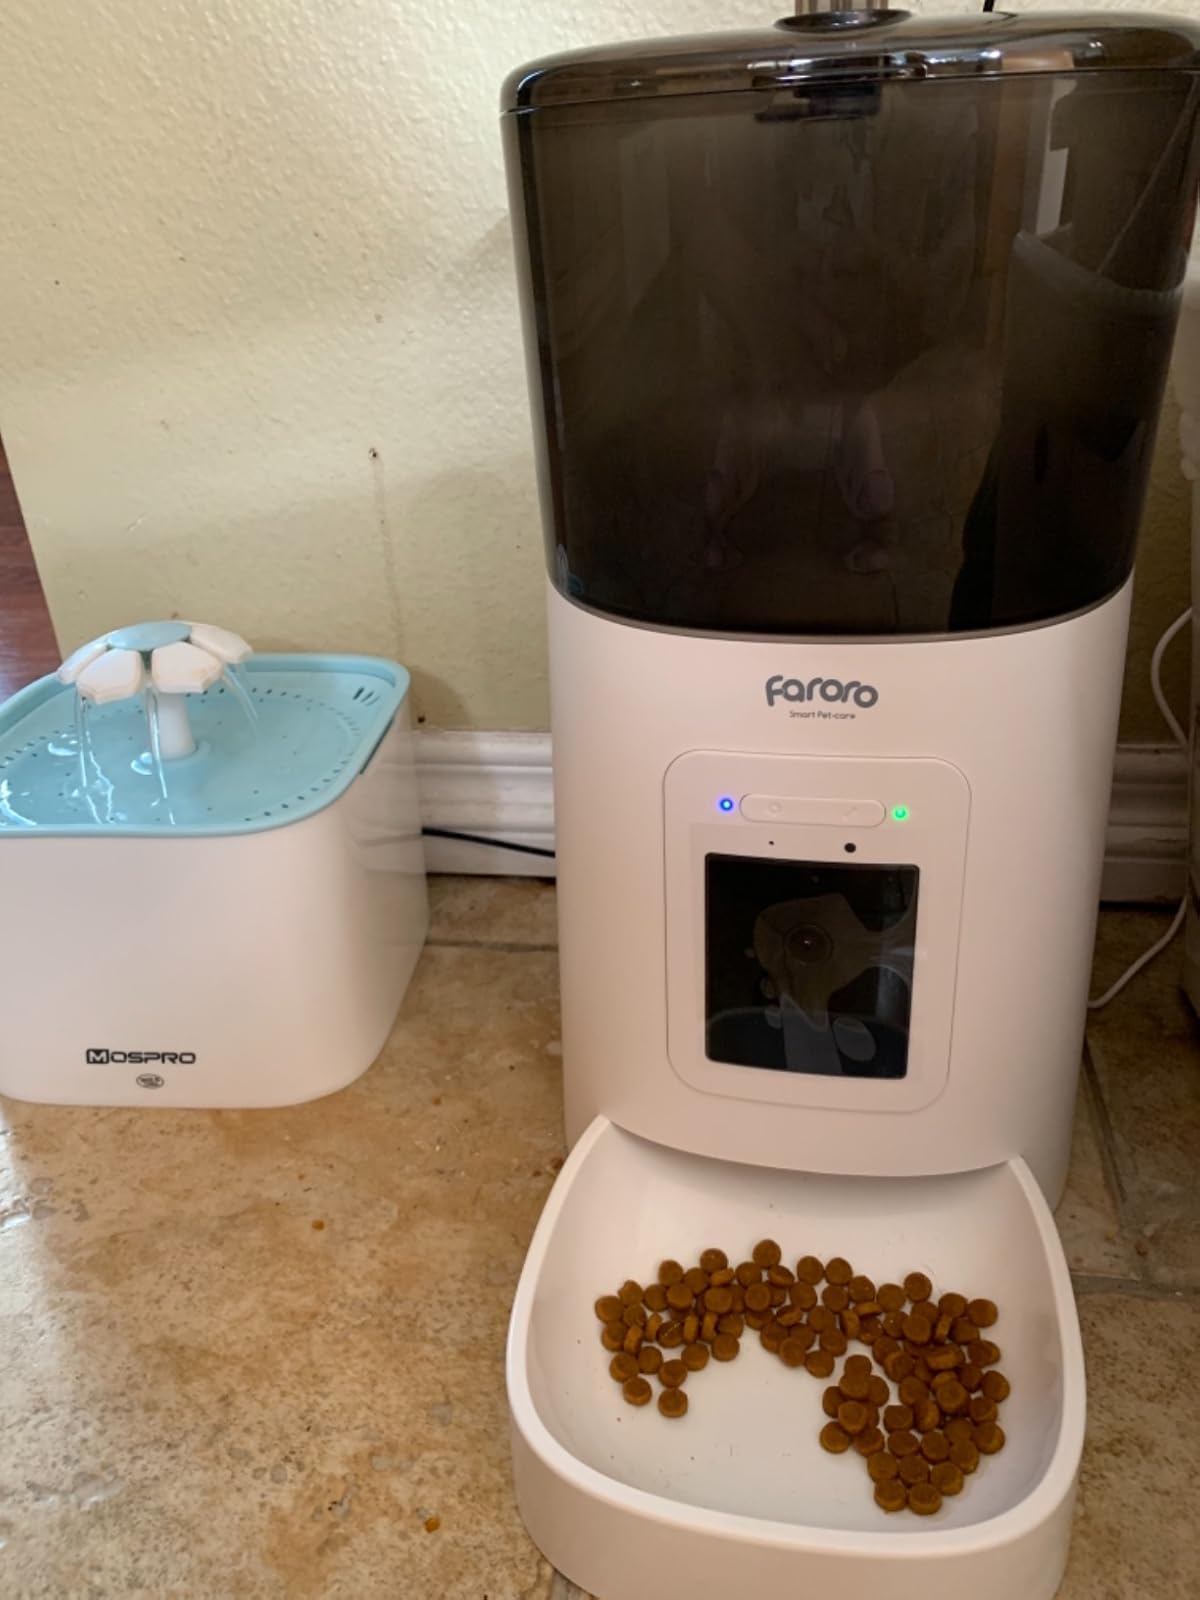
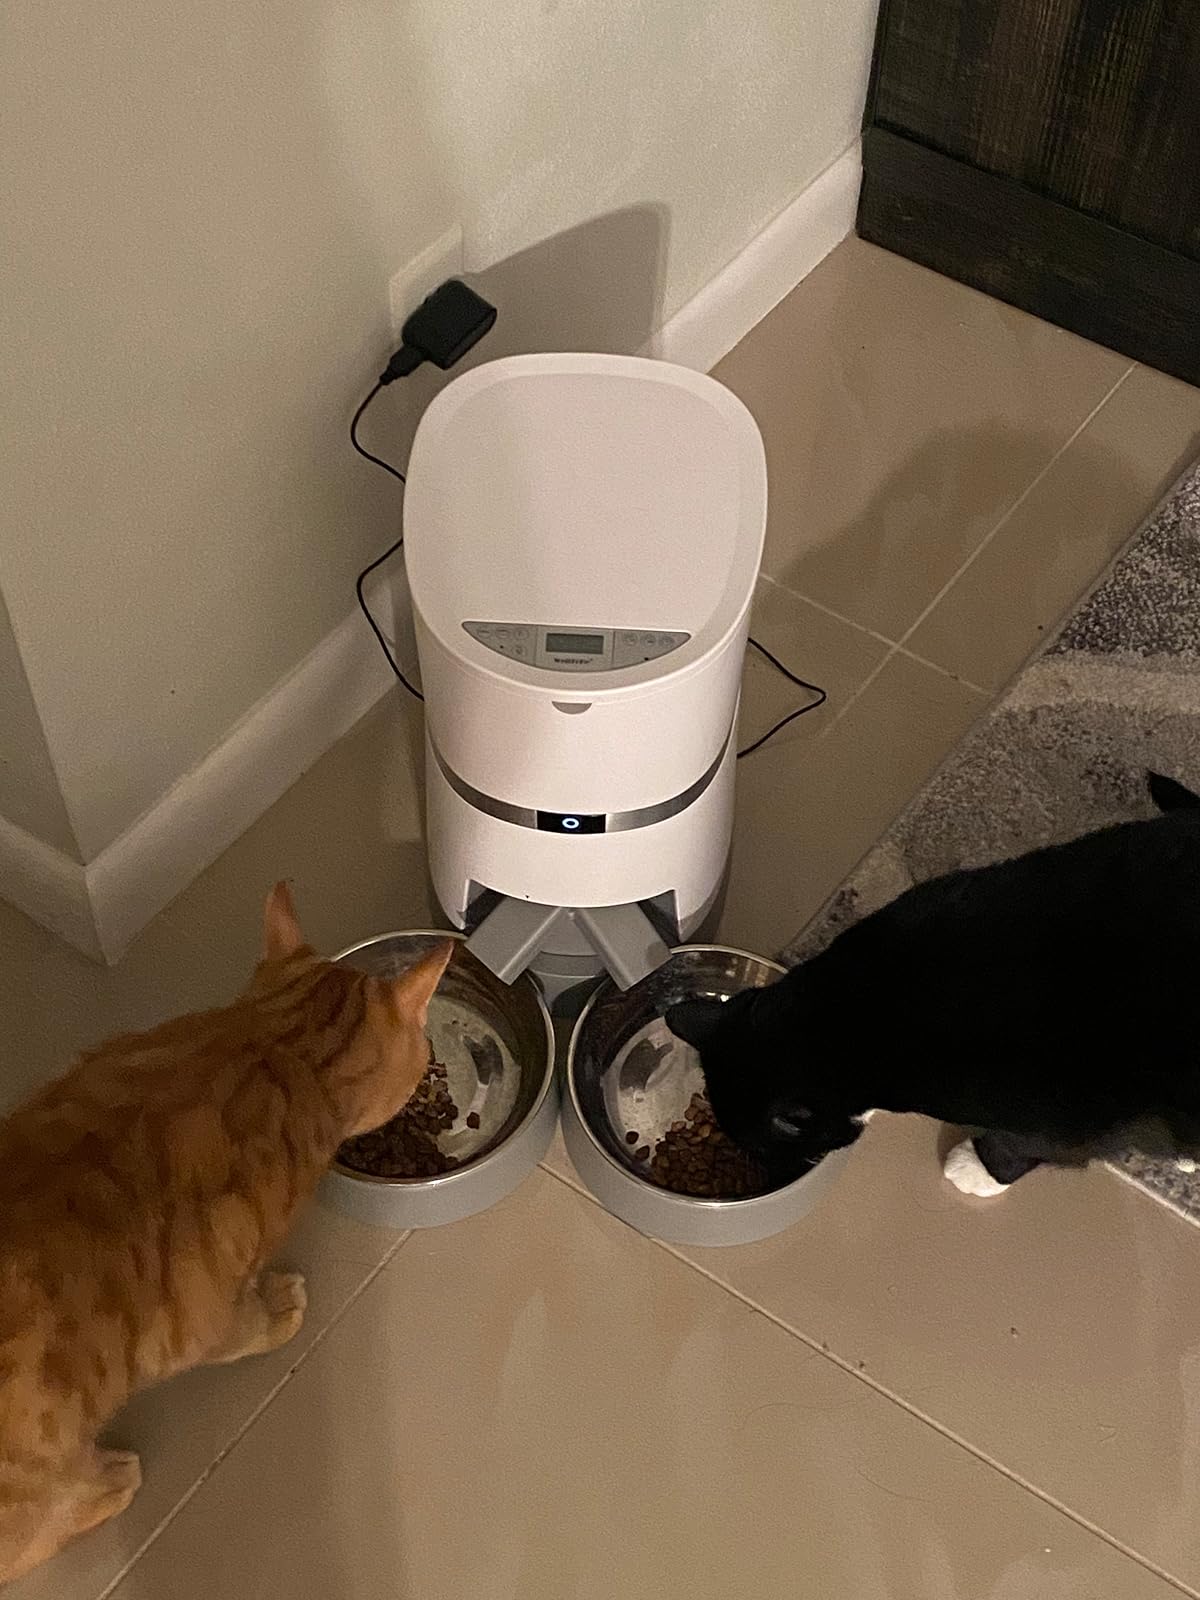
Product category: items_feeder
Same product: no